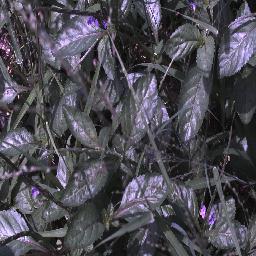
Label: snake_weed